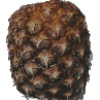
Label: pineapple